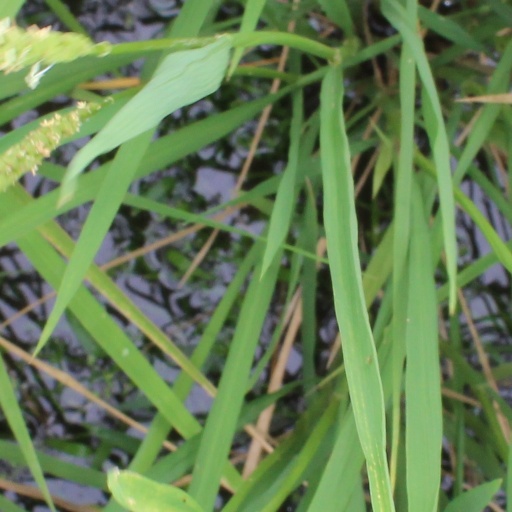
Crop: rice